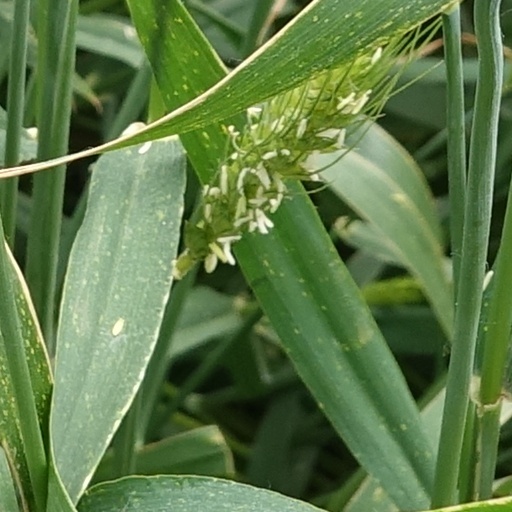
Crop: wheat